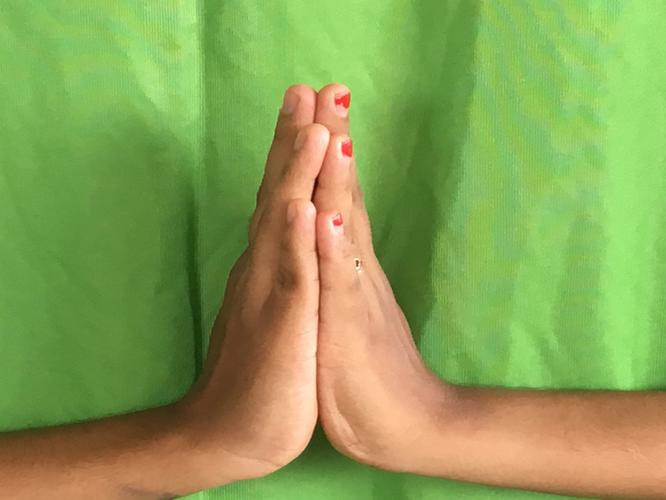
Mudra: Anjali
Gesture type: double_hand